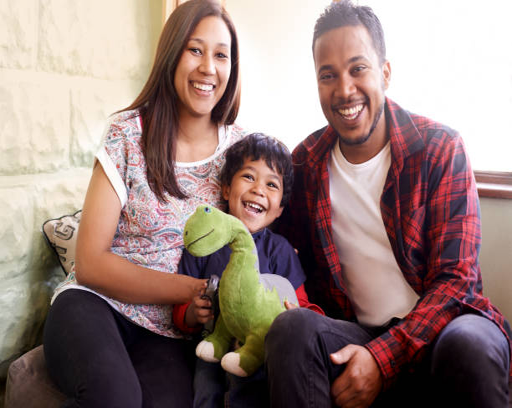
happiness is all in the family